Rosa Ponselle

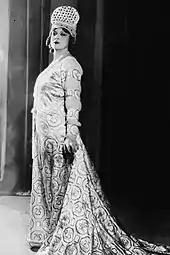
Ponselle as Princess Mathilde in Rossini's "William Tell" at the Met in 1923

In 1933 Ponselle sang her only performances in Italy, as Giulia in "La vestale", with the Maggio Musicale in Florence. As in London, the audiences were wildly enthusiastic. At the second performance, Ponselle had to encore the aria, "O nume tutelar". Her success was such that she considered an engagement at Milan's La Scala, but after witnessing a Florence audience's brutal treatment of a famous tenor, Giacomo Lauri-Volpi, who cracked on a high note, she decided not to press her luck further with the notoriously difficult Italian opera-going public. Other than her appearances in London and Florence, Ponselle never sang outside the United States.